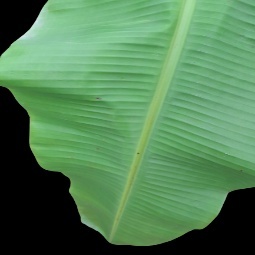
Label: Calcium